Lotta Woods

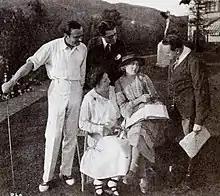
Script advisory committee for "The Three Musketeers" (1921) with Douglas Fairbanks, Kenneth Davenport, Lotta Woods, Mary Pickford, and Edward Knoblock

Lotta was born in Alleghany, Pennsylvania, to Normand Nelson and Orilla Akin.